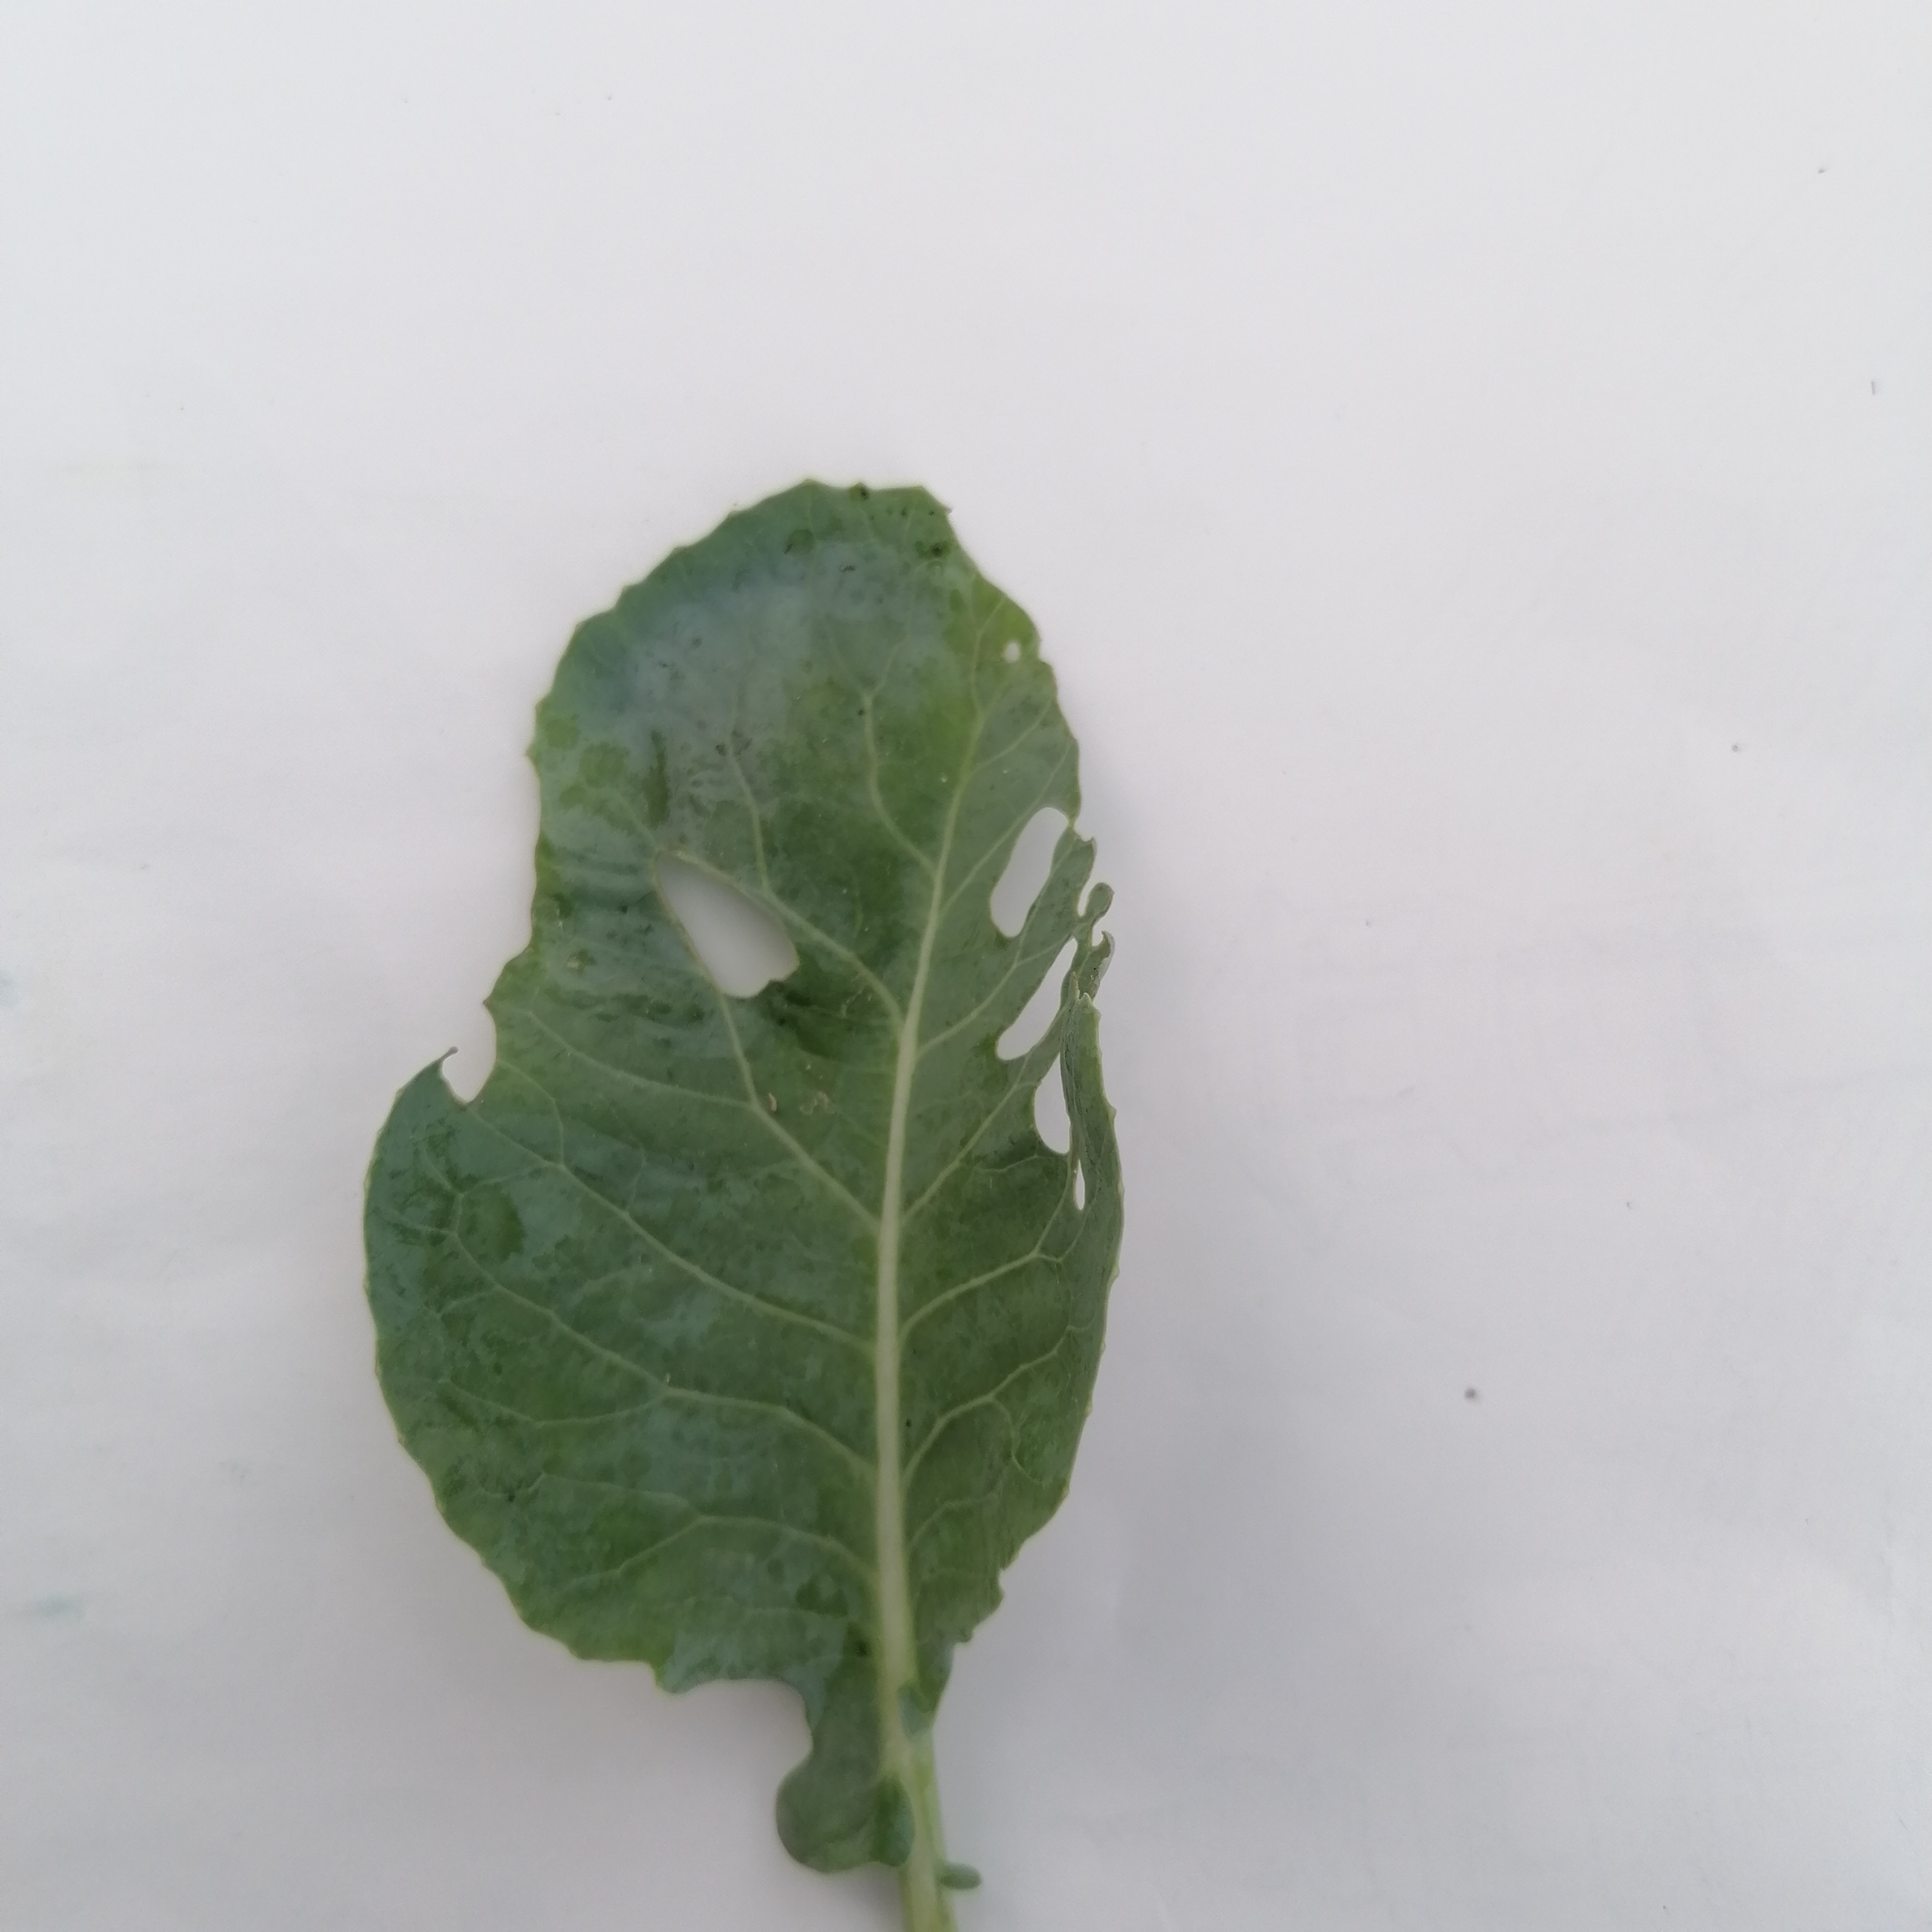
Label: Insect Hole